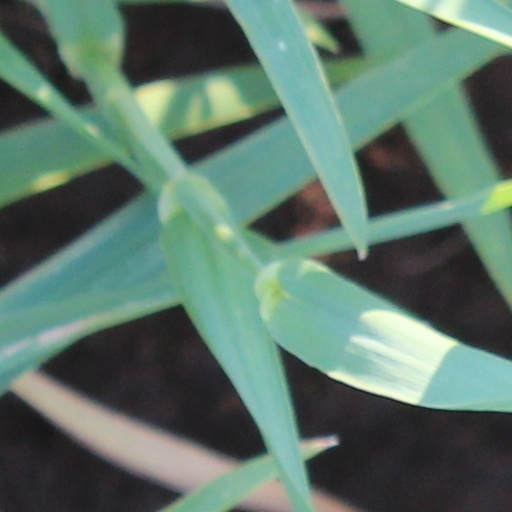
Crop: wheat